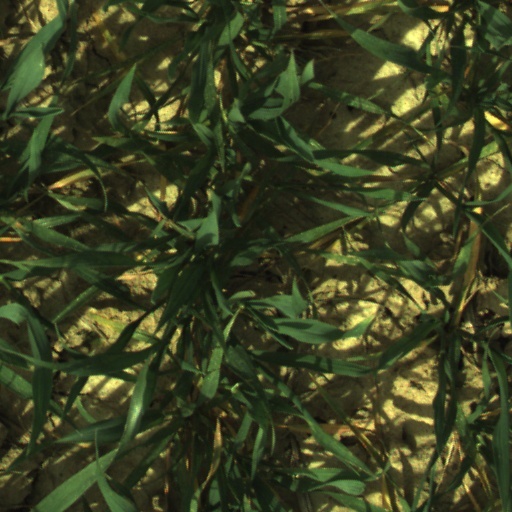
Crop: wheat